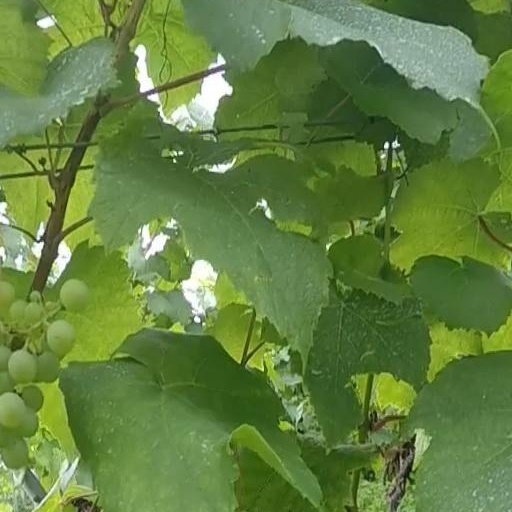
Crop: grape